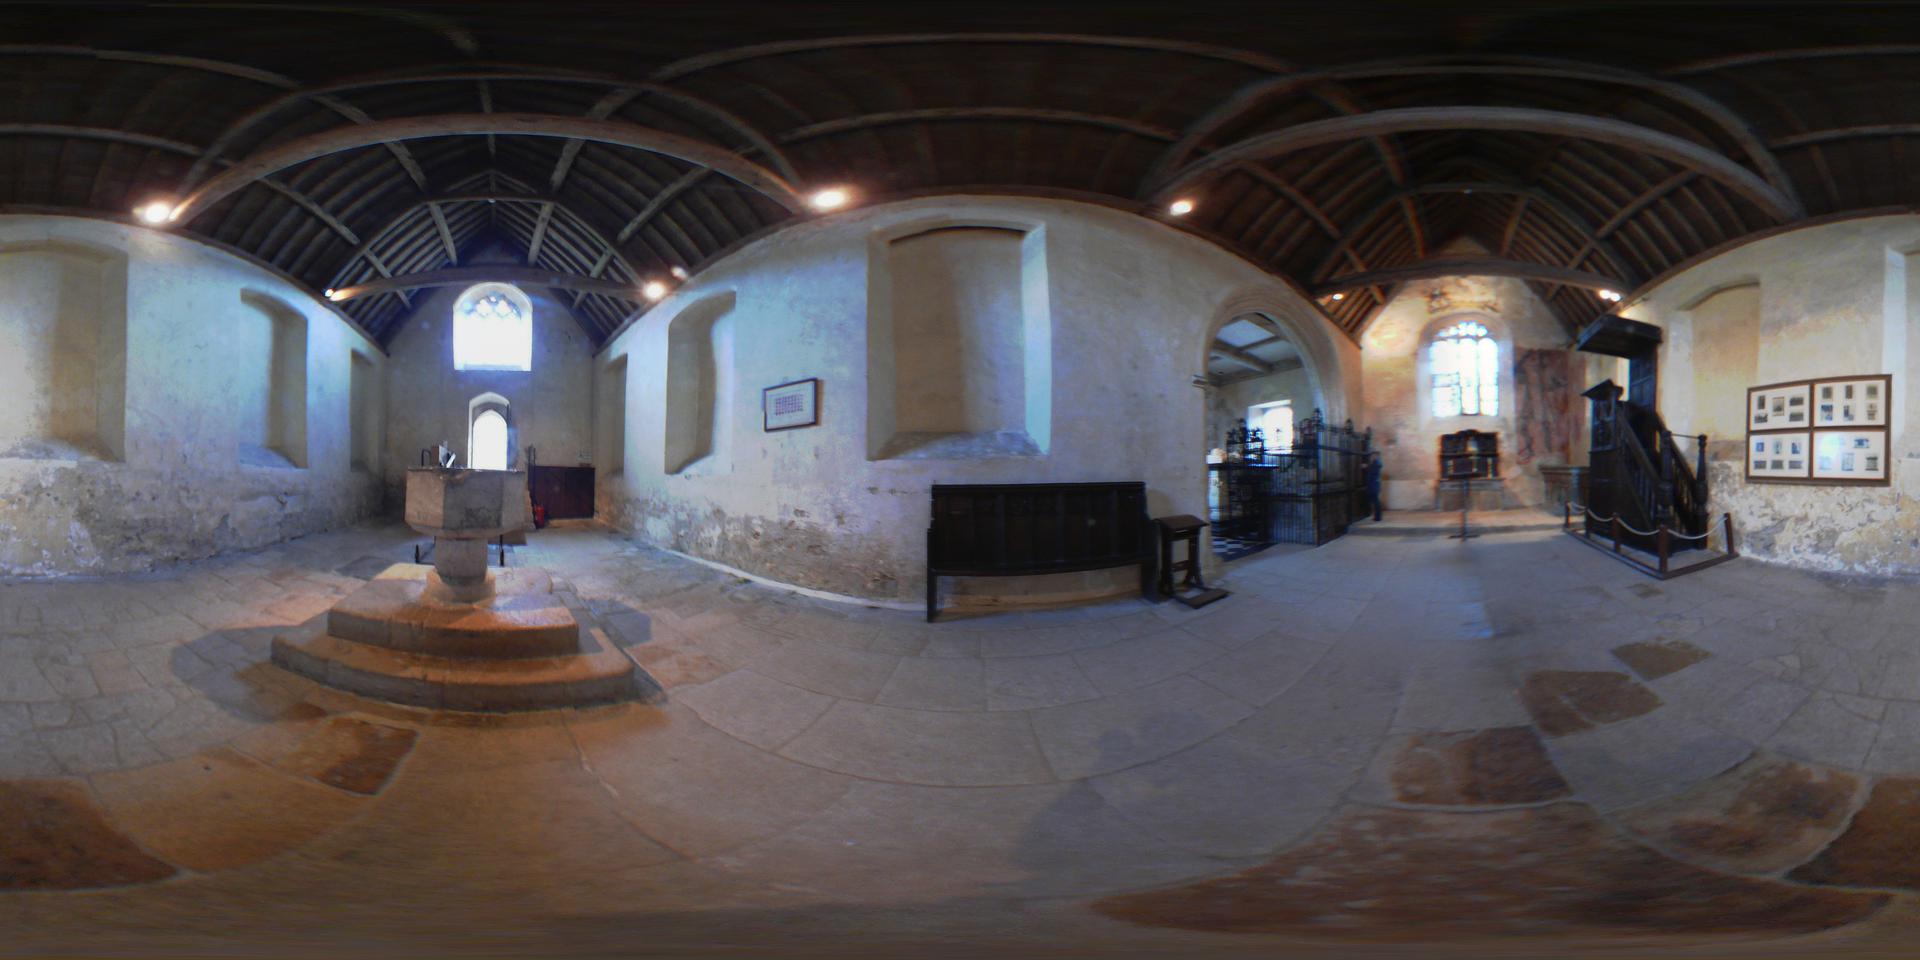
Referred object: the dark wooden bench against the wall

Referred object: the bench opposite the stone font